Joseph Standing

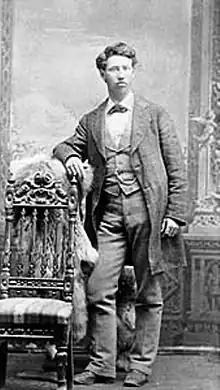

Joseph Standing (October 5, 1854 – July 21, 1879) was a missionary for the Church of Jesus Christ of Latter-day Saints (LDS Church) who was killed by a mob near the town of Varnell, Whitfield County, Georgia, in 1879.